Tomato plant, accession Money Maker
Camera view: bottom (45 deg); turntable rotation: 330 degrees
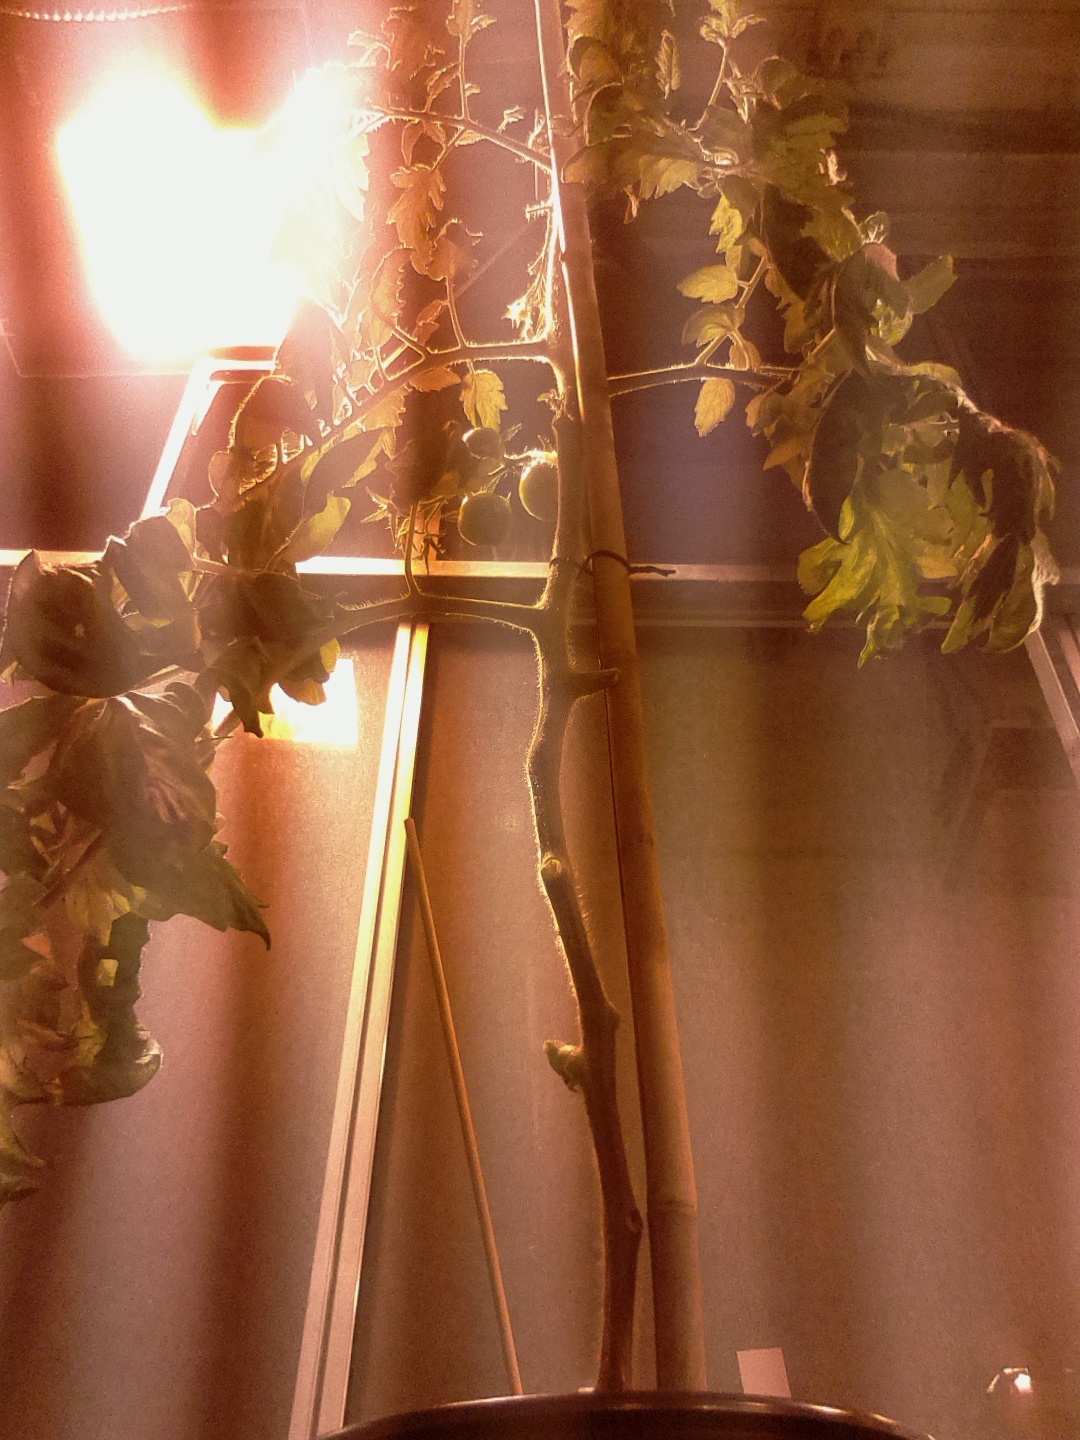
BBCH growth stage 75: 50%-60% of final fruit size